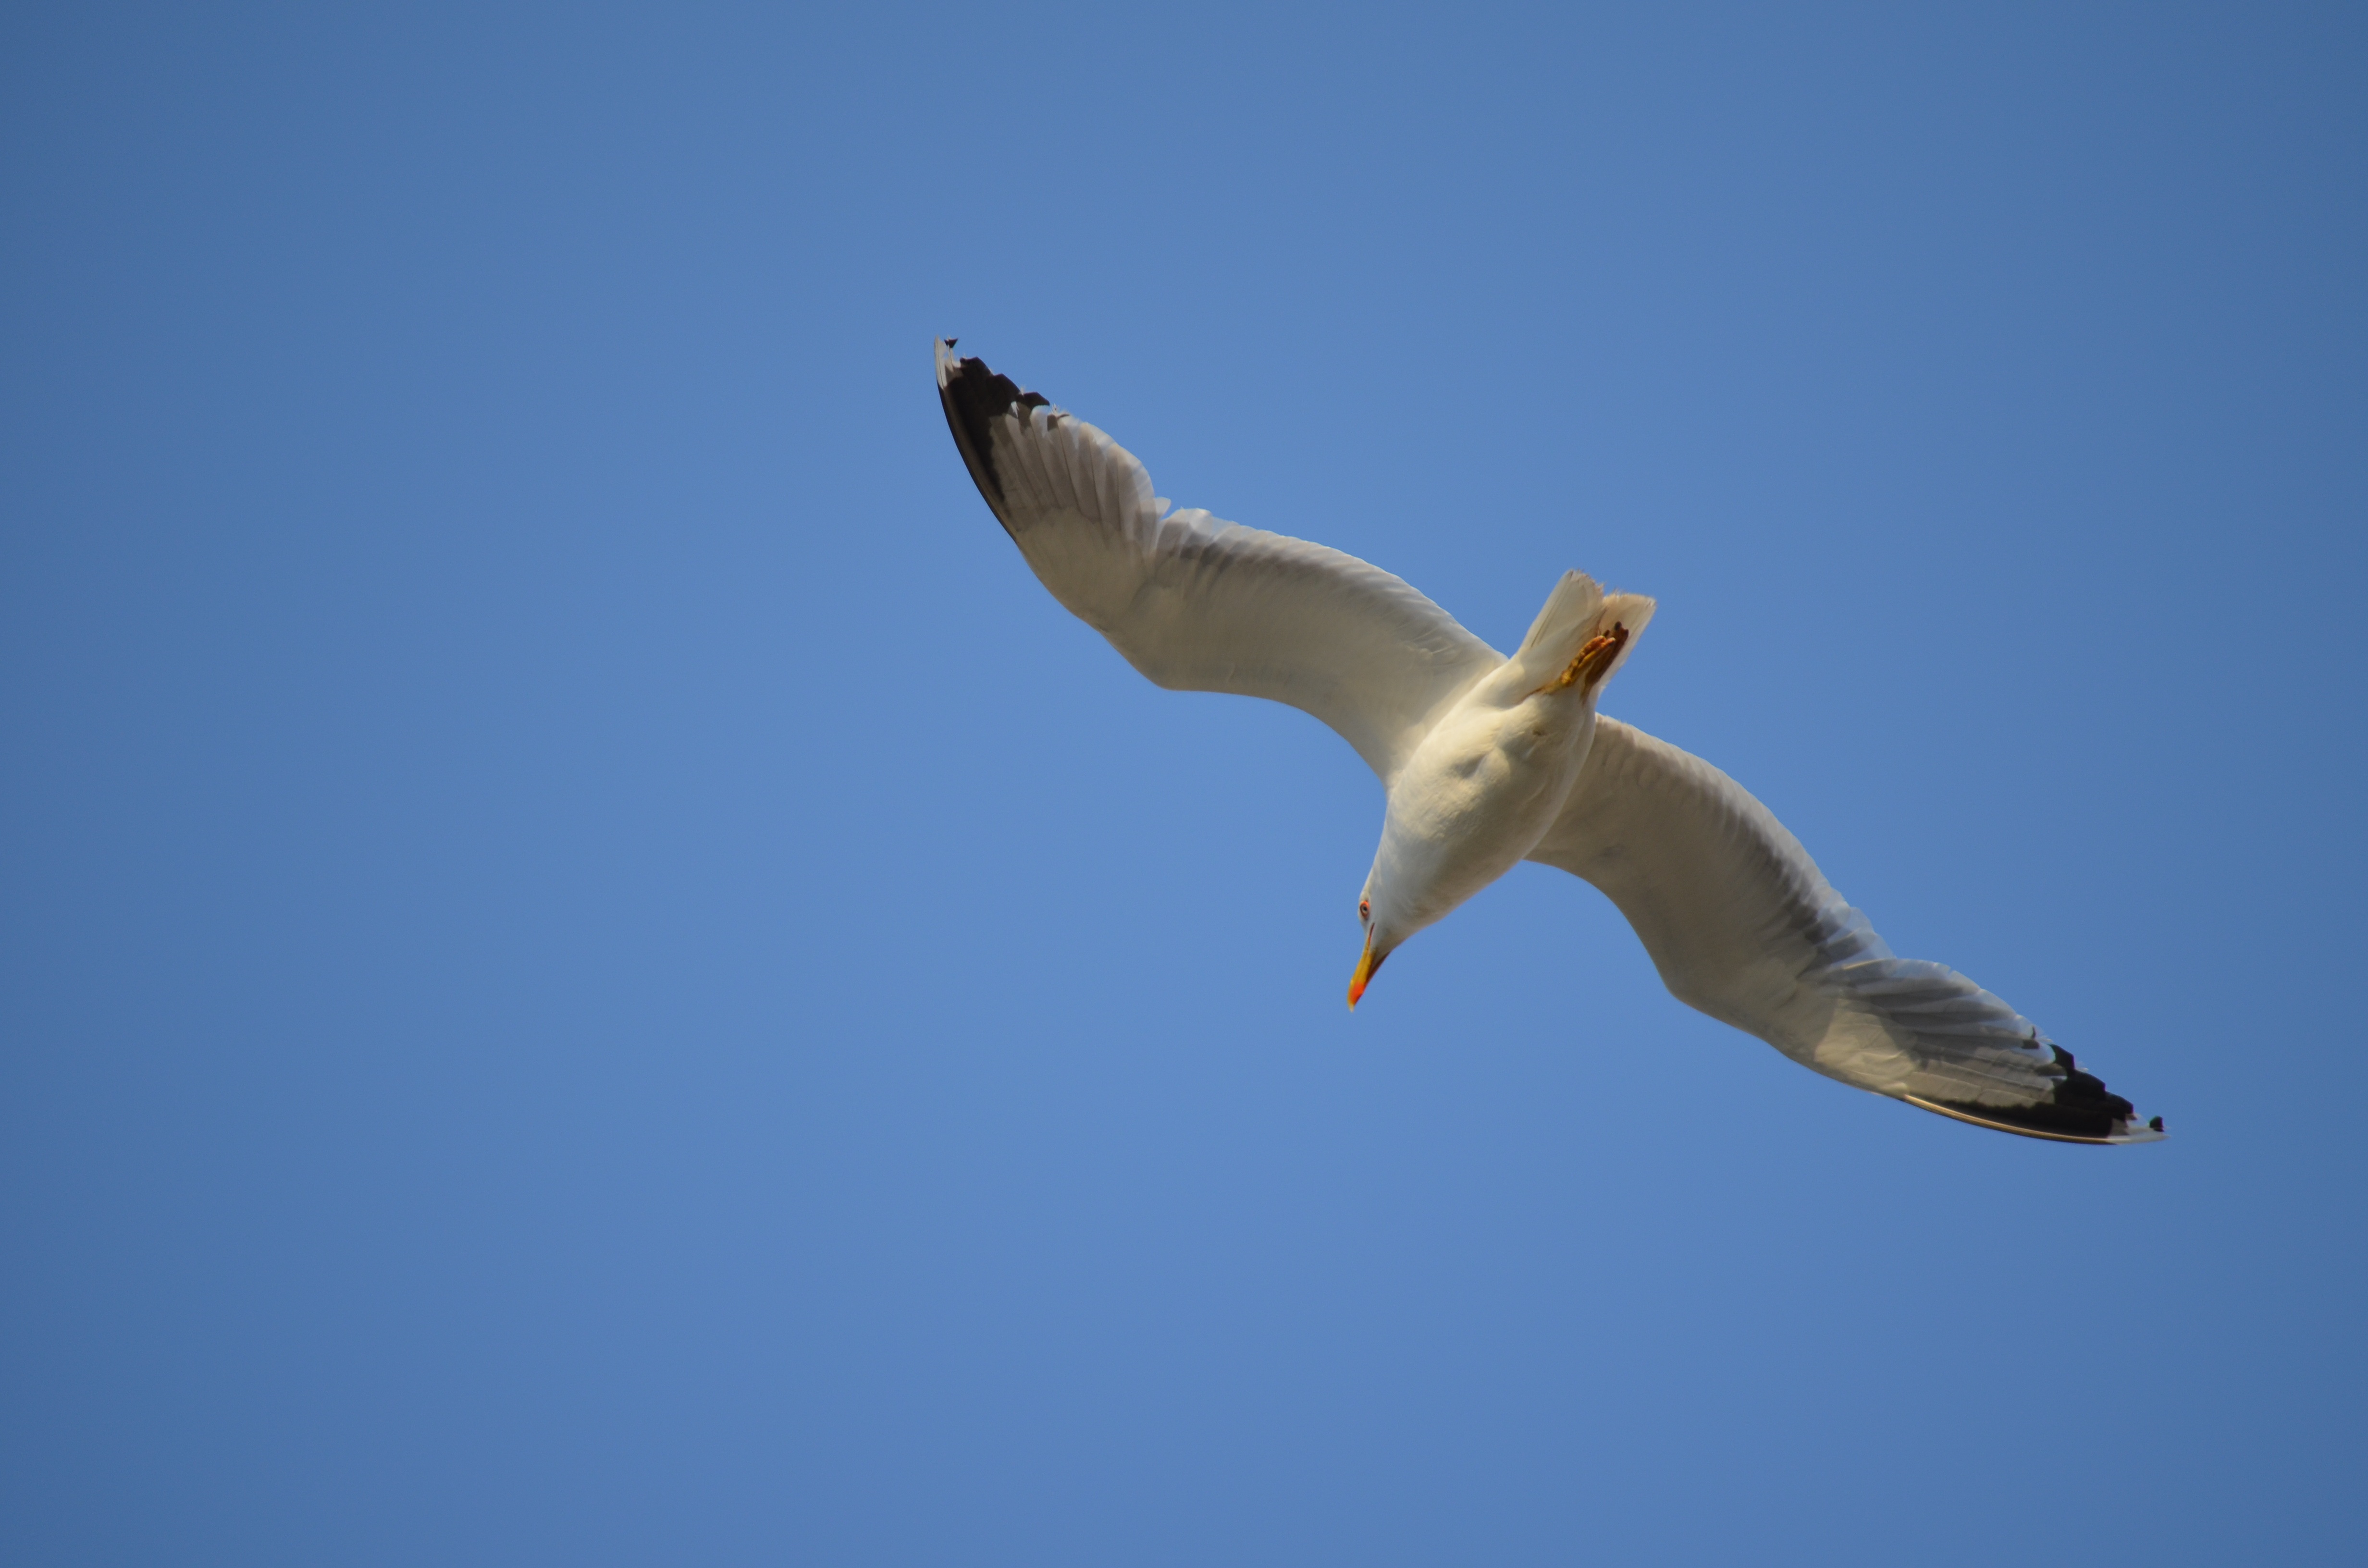
sea, nature, bird, wing, sky, animal, seabird, flying, seagull, gull, beak, flight, blue, vertebrate, albatross, water bird, charadriiformes, european herring gull